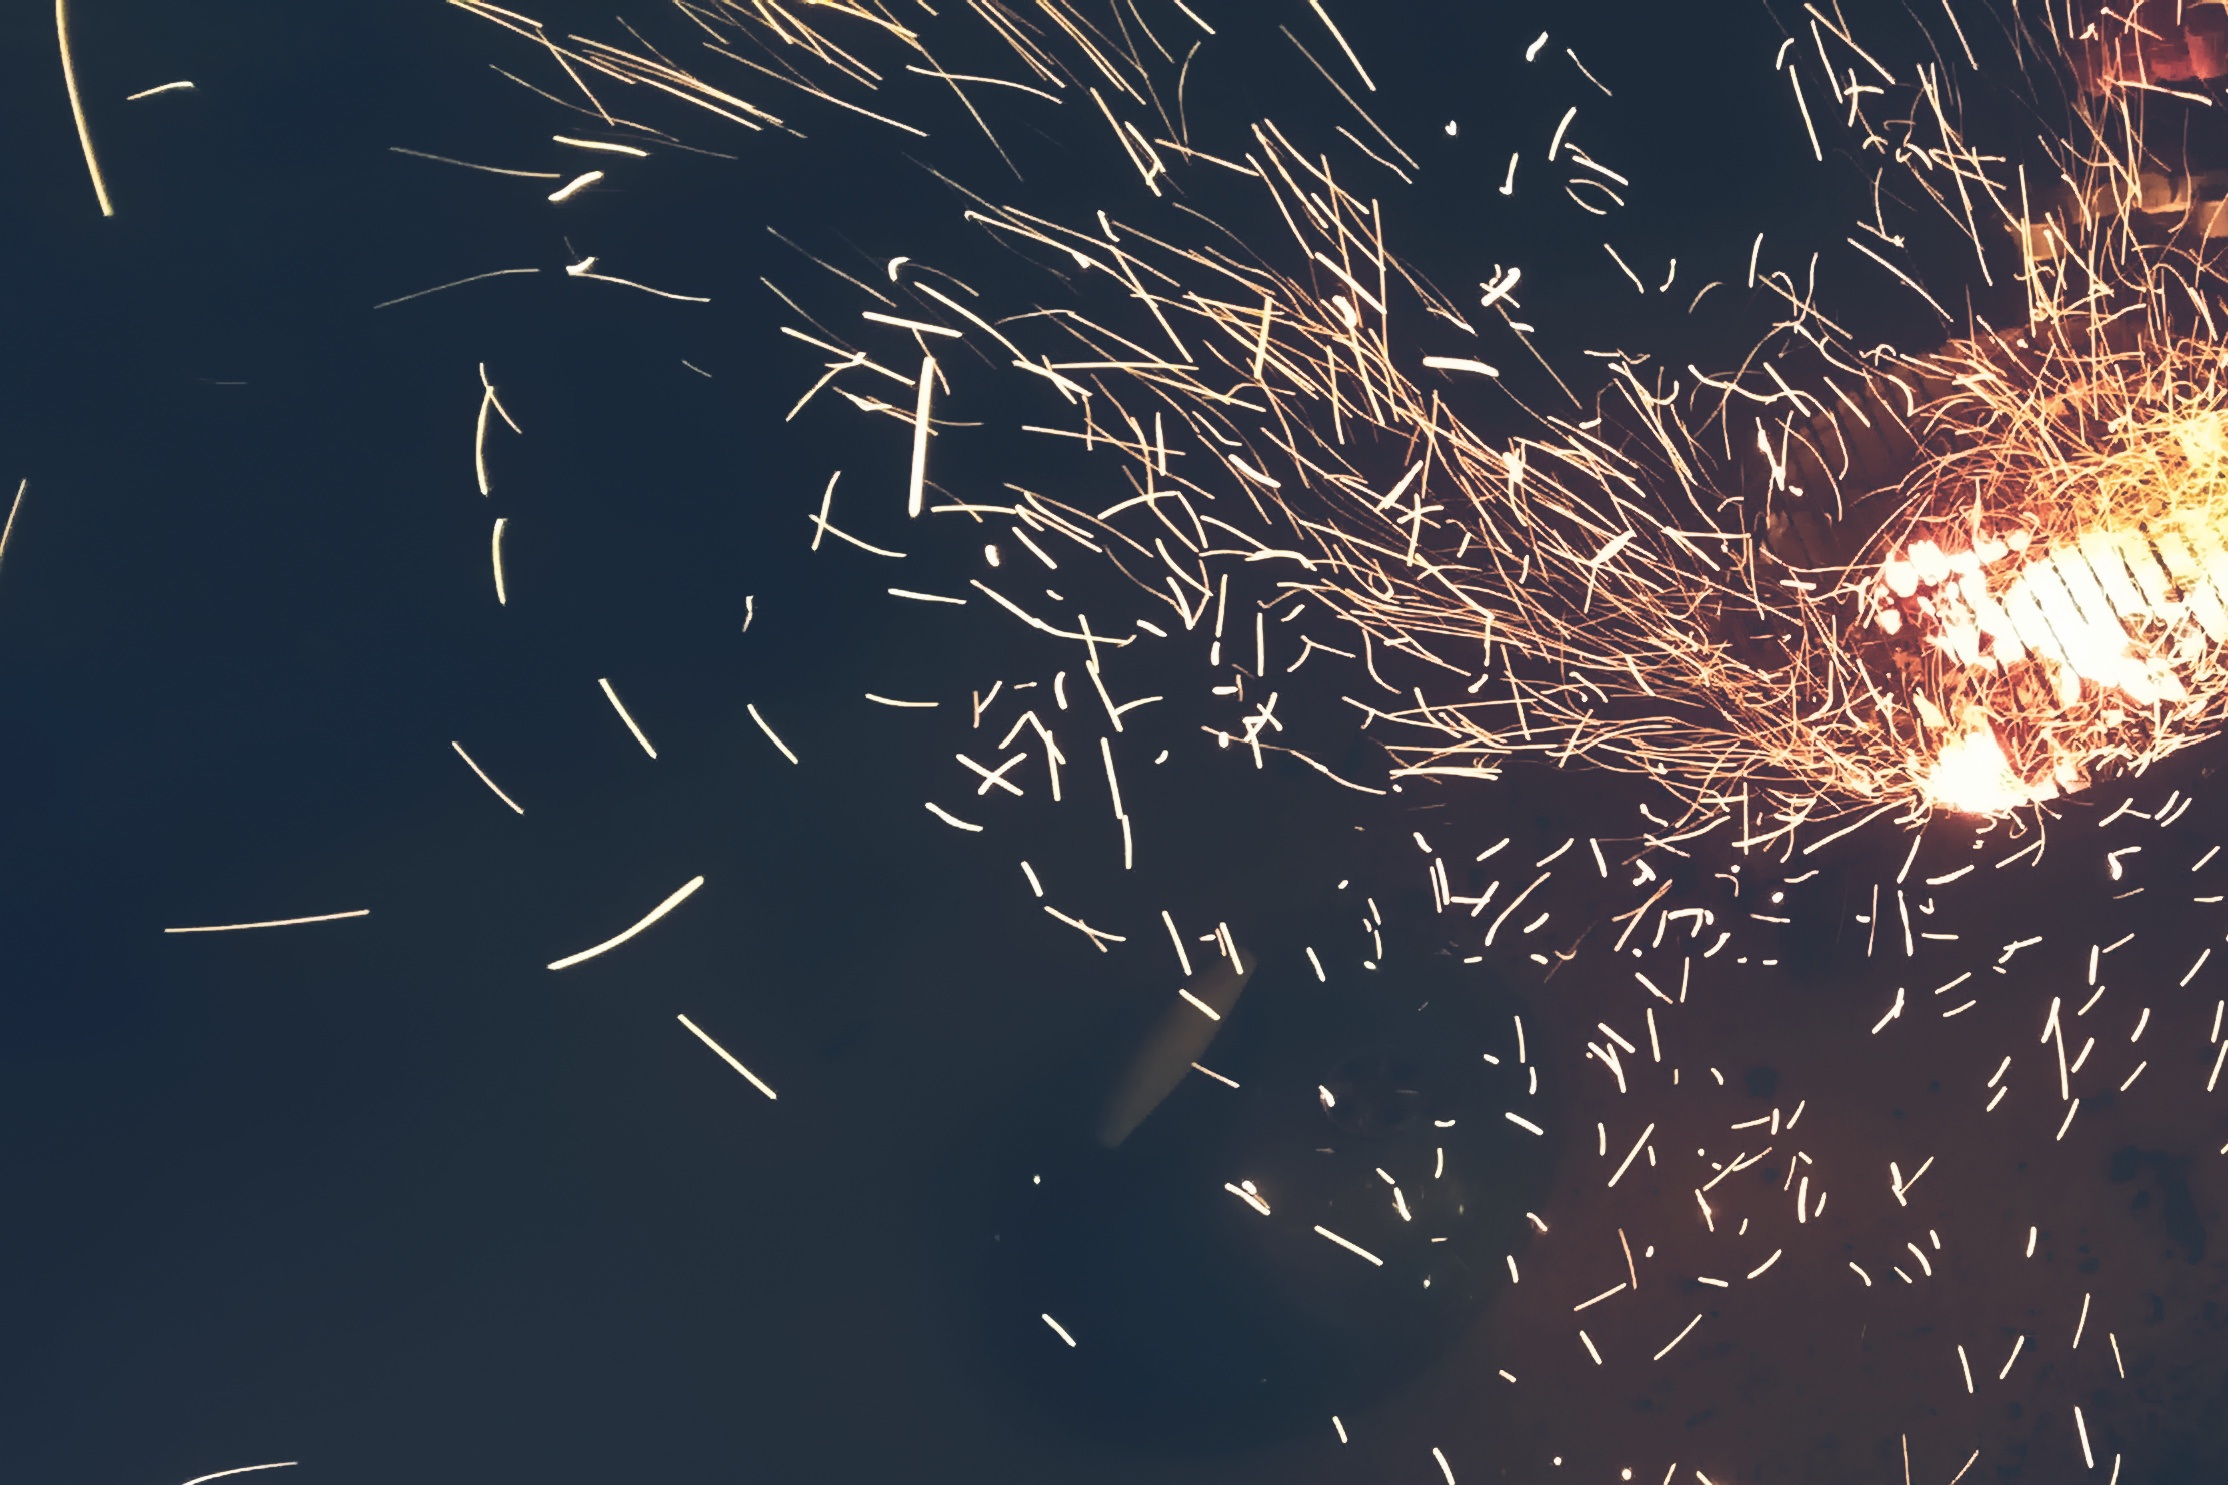
branch, sky, flower, sparkler, fireworks